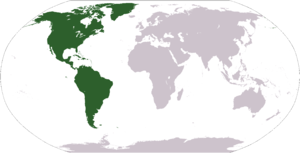
Amerika
Verdenskort der viser hele Amerika.
Amerika er den samlede landmasse indeholdende Nordamerika og Sydamerika og dækker 8,3% af jordens totale areal og ca. 14% af jordens befolkning.